North Battleford

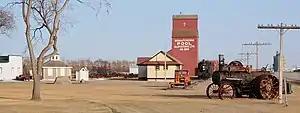
Pioneer village at the Saskatchewan Western Development Museum in North Battleford

North Battleford is the home of one of four branches of the Saskatchewan Western Development Museum. This branch focuses on the agricultural history of Saskatchewan, including a pioneer village. A prominent feature is the former Saskatchewan Wheat Pool grain elevator No. 889 from Keatley, Saskatchewan. The grain elevator was moved to the museum grounds in 1983.